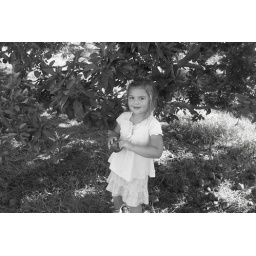
Sierra at apple hill farm in black and white